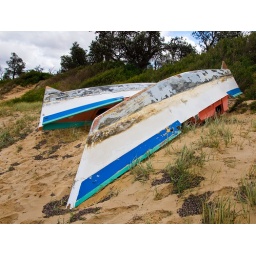
These boat hulls seemed almost dumped at the beach near Melbourne.